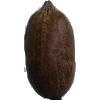
Label: nut_pecan